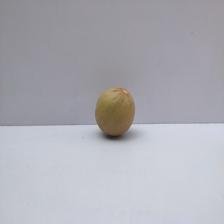
Size: Small